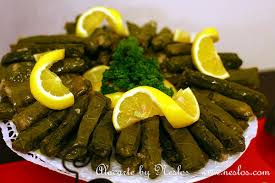
Yemek: yaprak_sarma